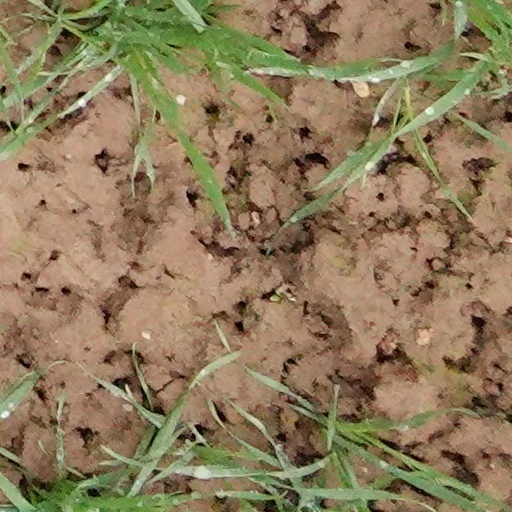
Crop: wheat